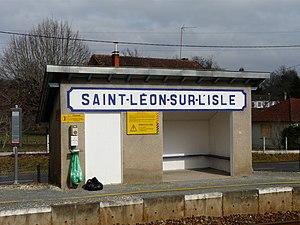
Abri voyageurs de la halte ferroviaire de Saint-Léon-sur-l'Isle, Dordogne, France.
La gare de Saint-Léon-sur-l'Isle est une gare ferroviaire française de la ligne de Coutras à Tulle, située sur le territoire de la commune de Saint-Léon-sur-l'Isle, dans le département de la Dordogne en région Nouvelle-Aquitaine.